James Knowles (lexicographer)

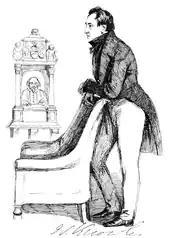
Knowles's son James Sheridan Knowles

He continued his career as a schoolmaster, and in 1813, mainly by his son's influence, he was appointed head of the English department at the Belfast Academical Institution, with his son as assistant. He and his son had strong differences of opinion about teaching methods, and in 1816 he was dismissed by the directors, on the ground of inability to maintain discipline. Knowles declined to be dismissed, and barricaded himself in his schoolmaster's house for several days; but eventually he gave way. In 1817 he published a pamphlet "An Appeal to the Dignified Visitors, and the Noblemen and Gentlemen, Proprietors", claiming that he had suffered injustice. Before leaving Belfast he received a testimonial from some of the leading citizens.